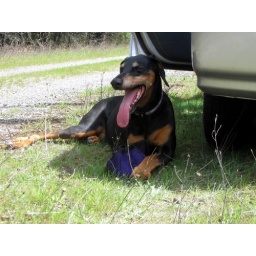
Taking a breather in the car shade, hogging the collapsible water bowl.